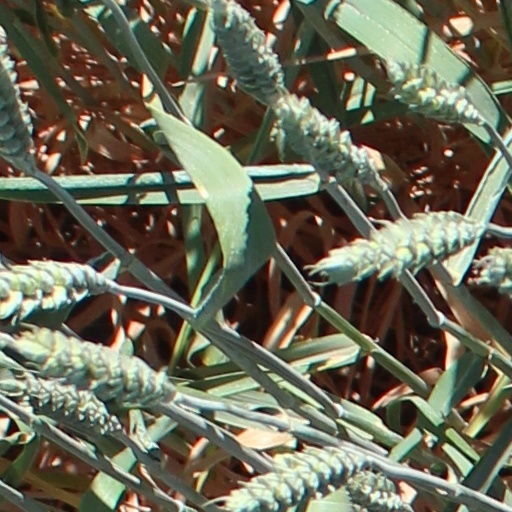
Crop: wheat